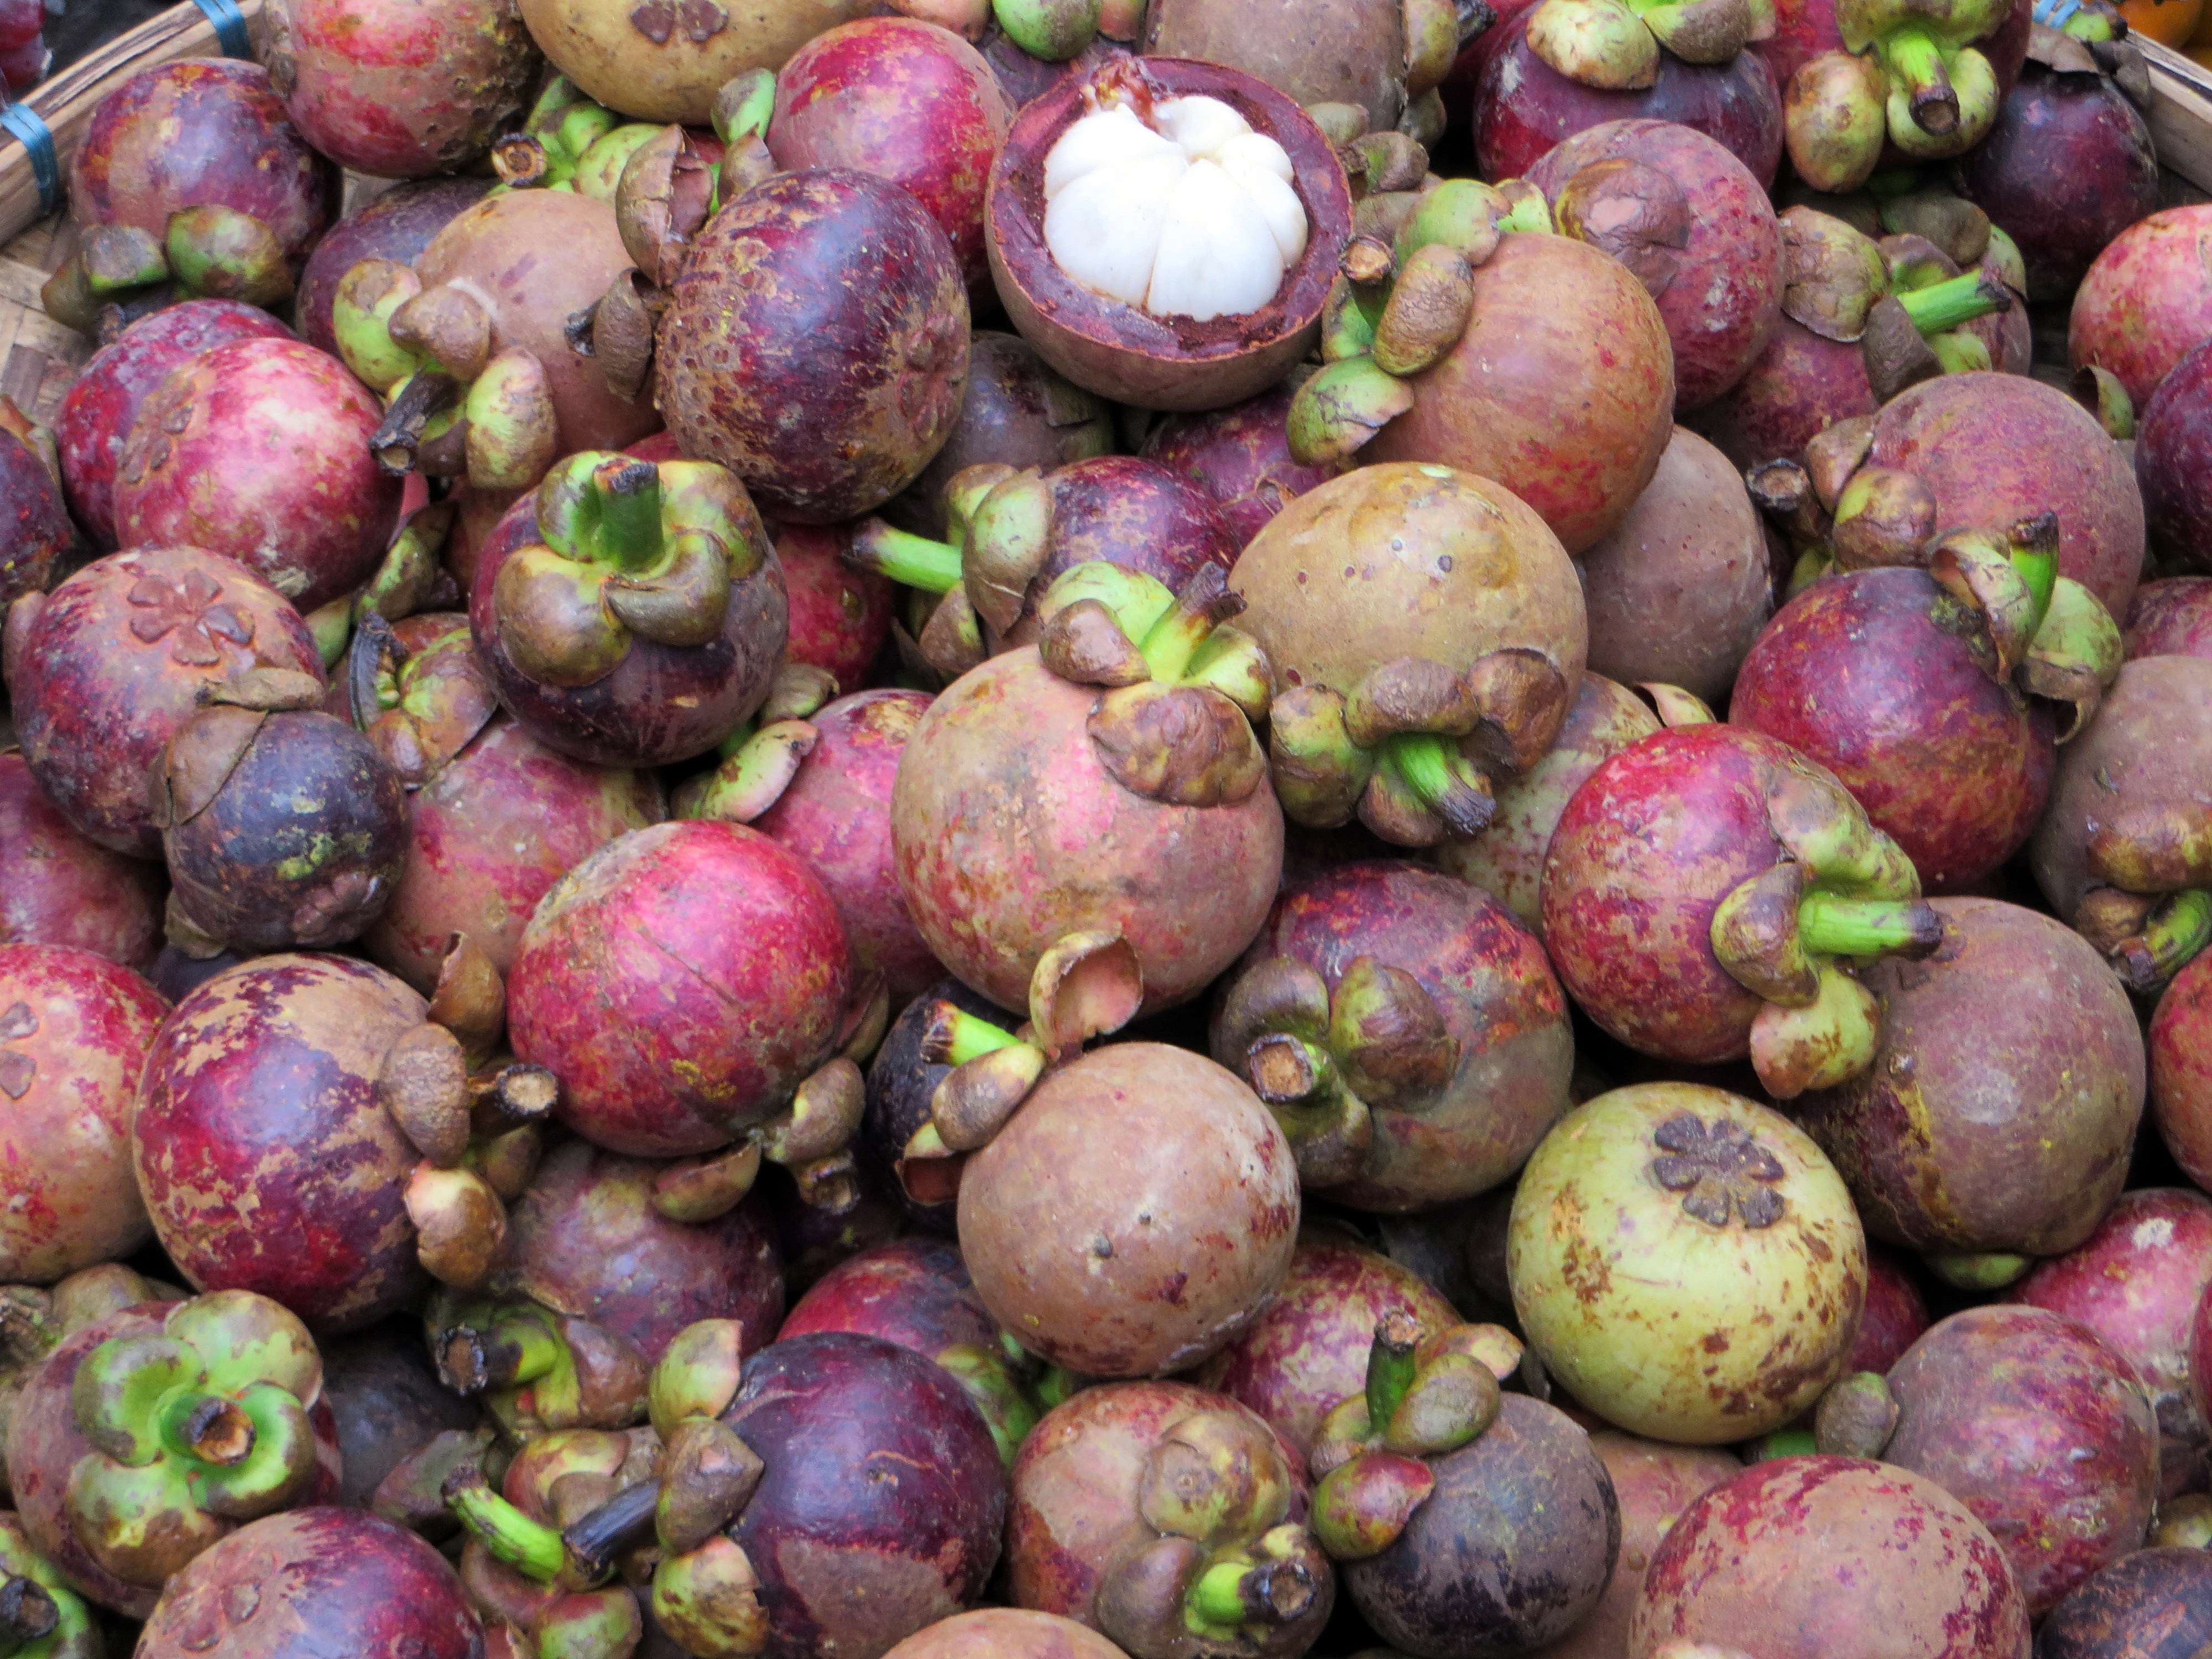
plant, fruit, food, produce, vegetable, dessert, eat, violet, mongoose, edible, flowering plant, shallot, food product, mangosteen, land plant, purple mangosteen, arils